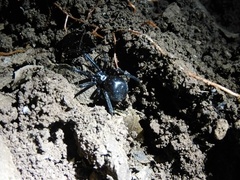
Species: Lactrodectus_hesperus